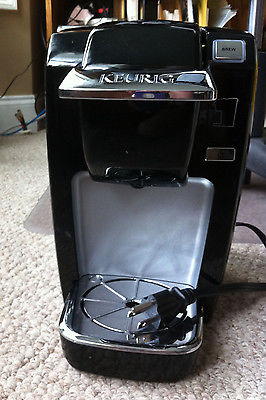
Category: coffee maker